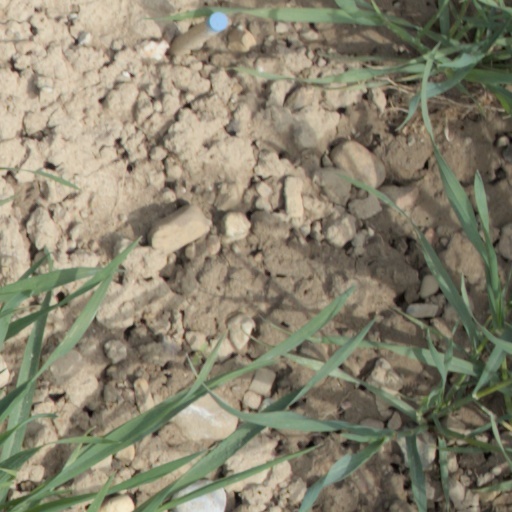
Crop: wheat